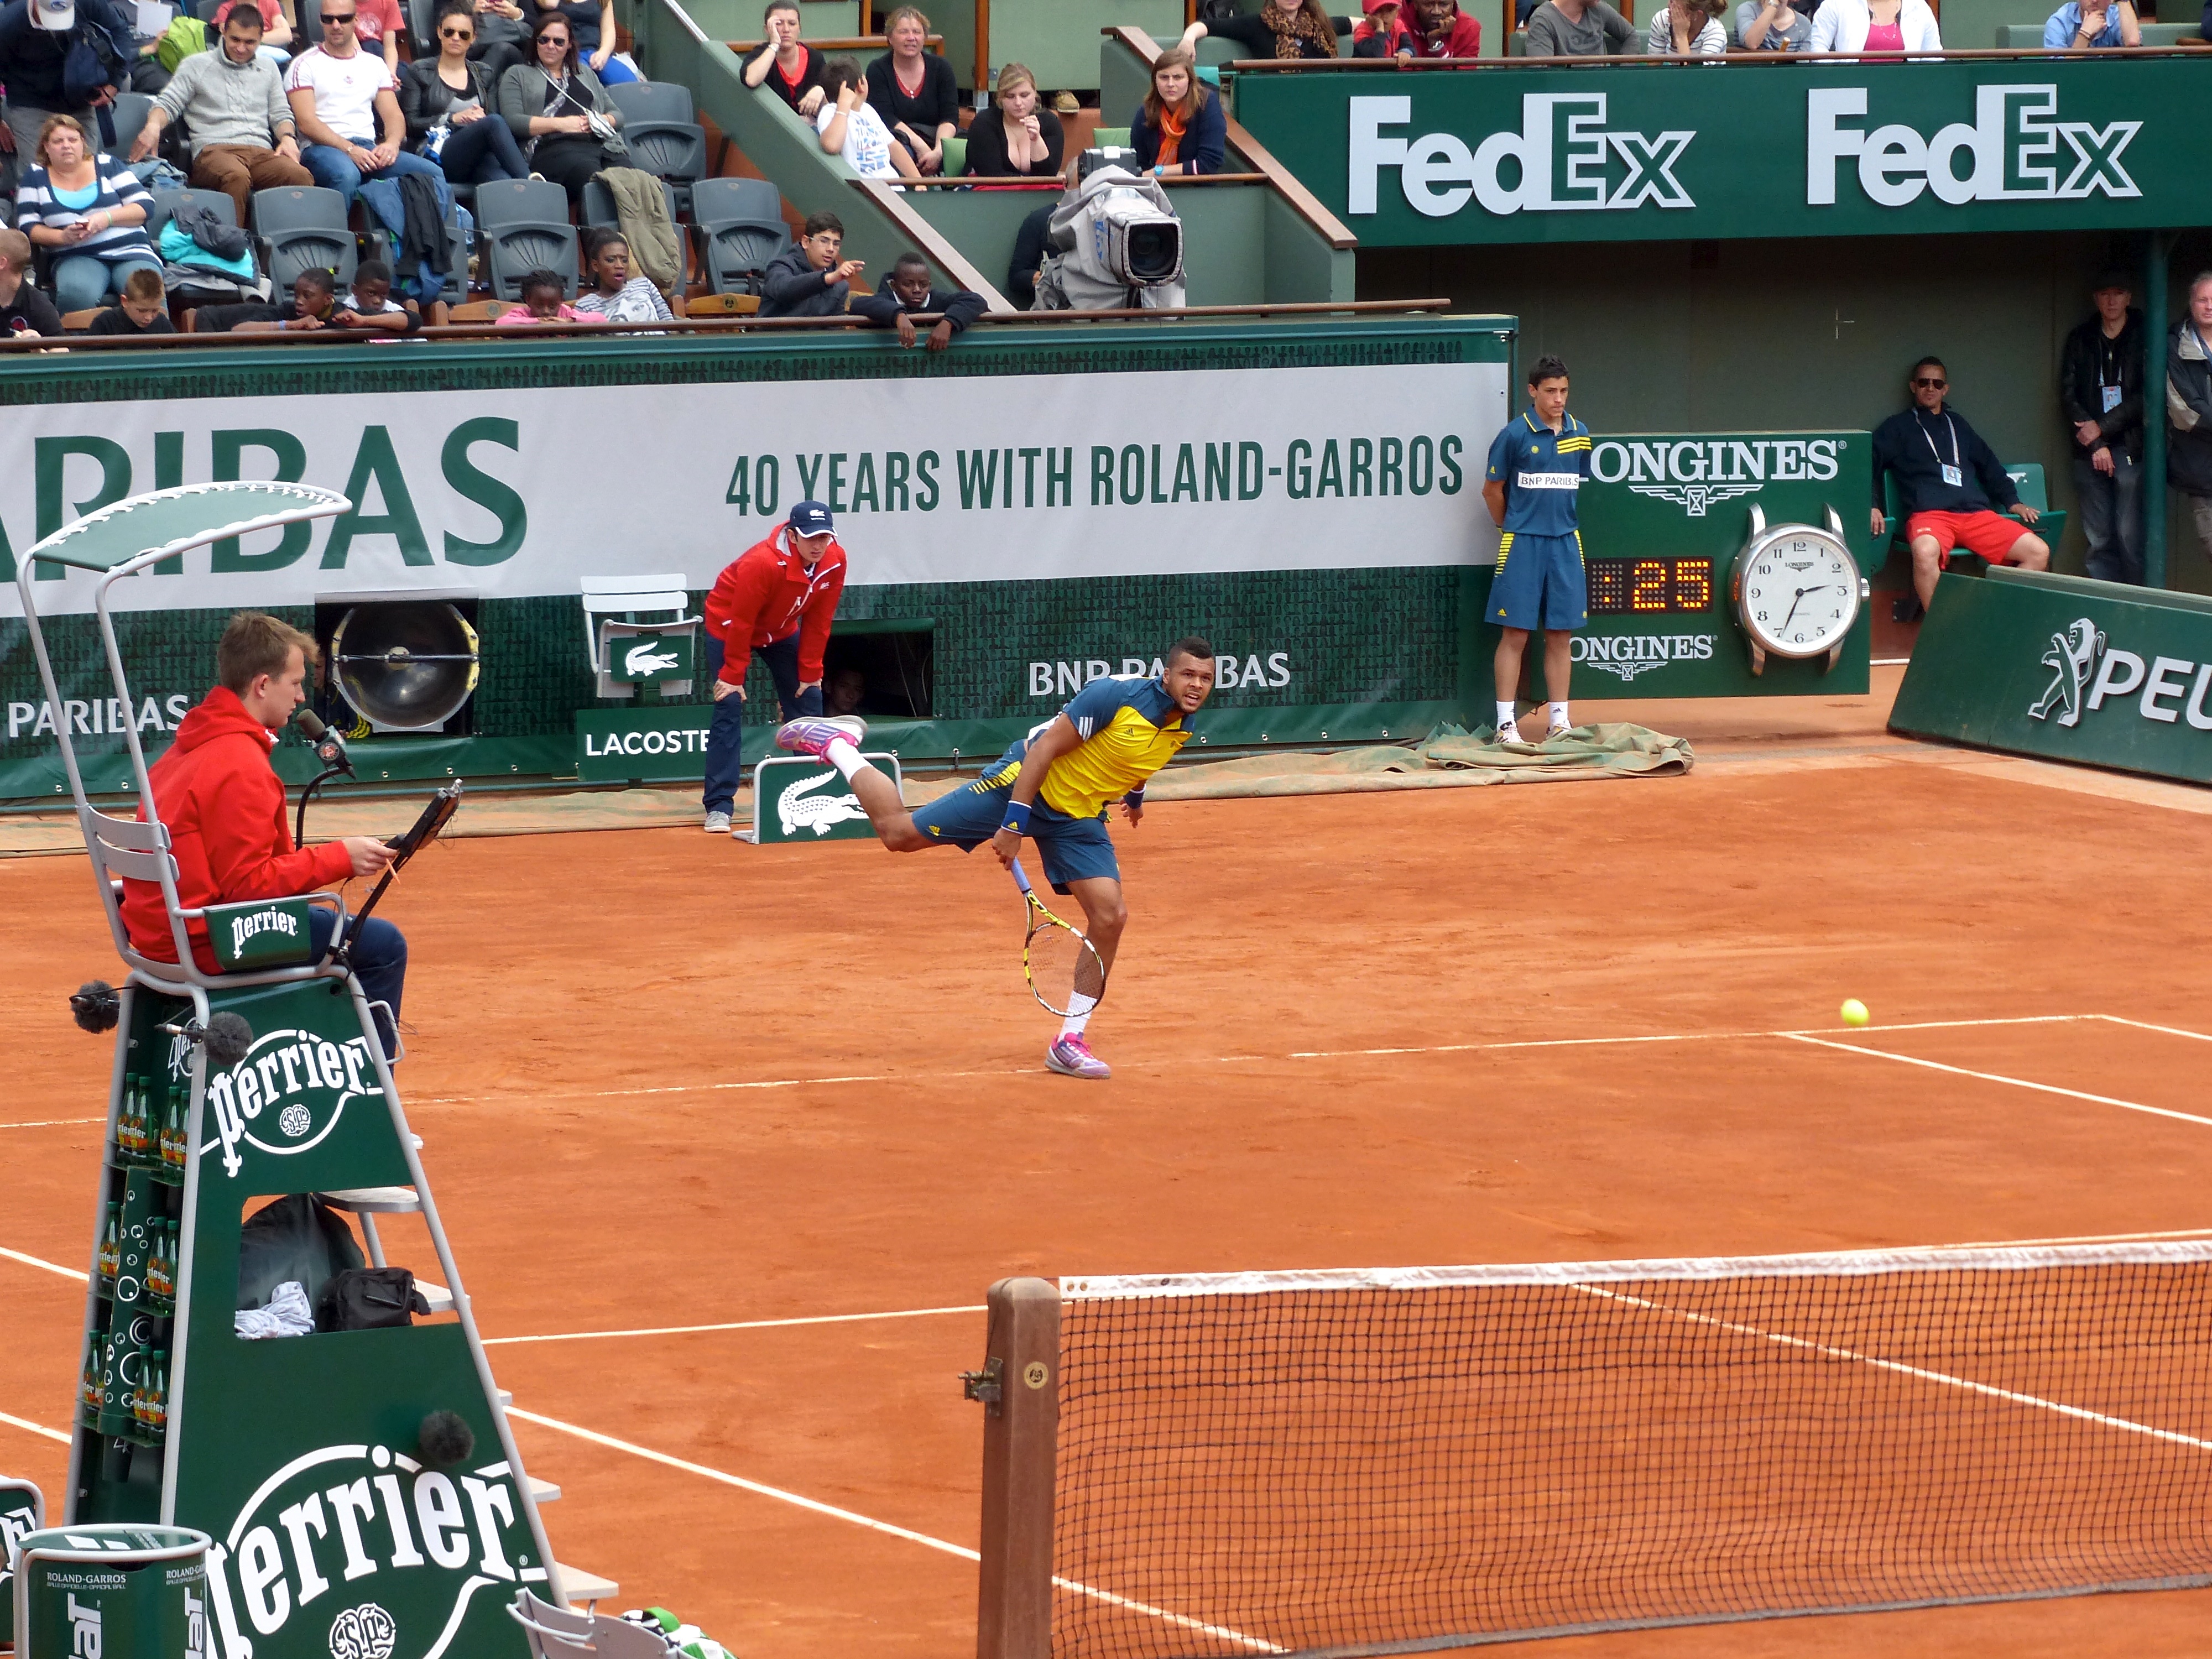
structure, france, 2013, tennis, rolandgarros, sports, championship, athletics, tournament, frenchopen, tsonga, ball game, sport venue, competition event, racquet sport